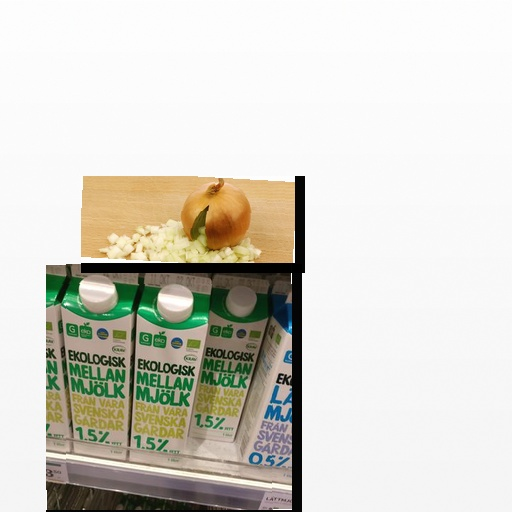
Food items: milk, onion